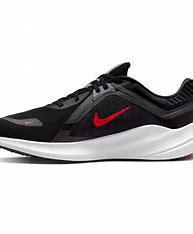
Brand: Nike
Model: Quest 5